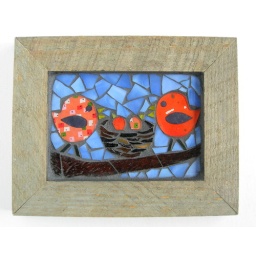
This was another experiment with paper under glass. The birds are made with paper under clear glass.